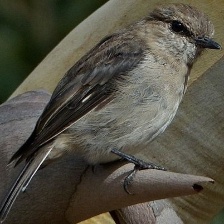
Species: DUSKY ROBIN
Scientific name: MELANODRYAS VITTATA
ImageNet parent category: robin